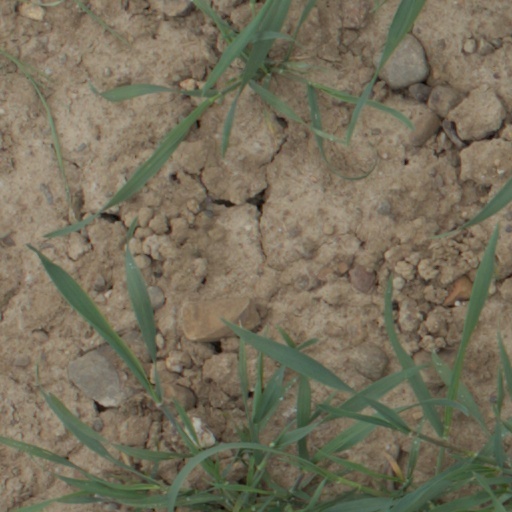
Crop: wheat